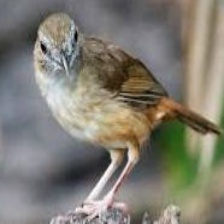
Species: ABBOTTS BABBLER
Scientific name: MALACOCINCLA ABBOTTI